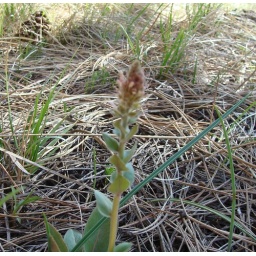
Detail of unknown plant growing in the shade behind the house